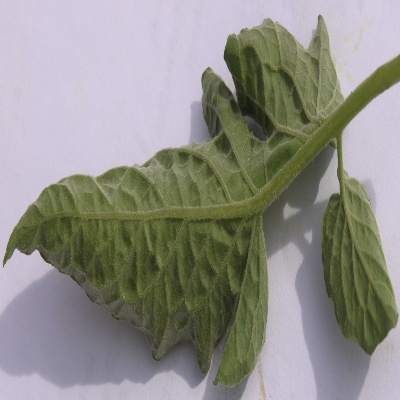
Crop: Tomato
Condition: leaf curl